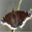
Label: butterfly